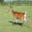
Label: deer